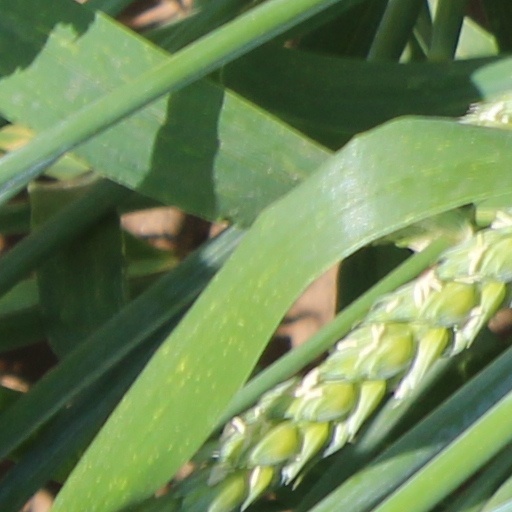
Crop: wheat